The Big Picture Art Platform

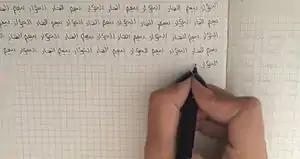
Re-Repeat By Iman Al Sayed - The Big Picture Art Exhibition 2014

A non-profit art organization consists of an annual art exhibition as well as an expanded program of talks and collateral events in The United Arab Emirates. Participating artists and curators for the juried exhibition are selected via an open call announced every December.